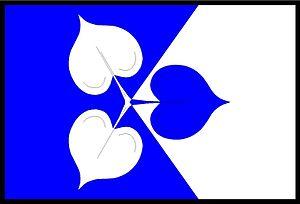
Zvole est une commune du district de Prague-Ouest, dans la région de Bohême-Centrale, en République tchèque. Sa population s'élevait à 1 933 habitants en 2020.